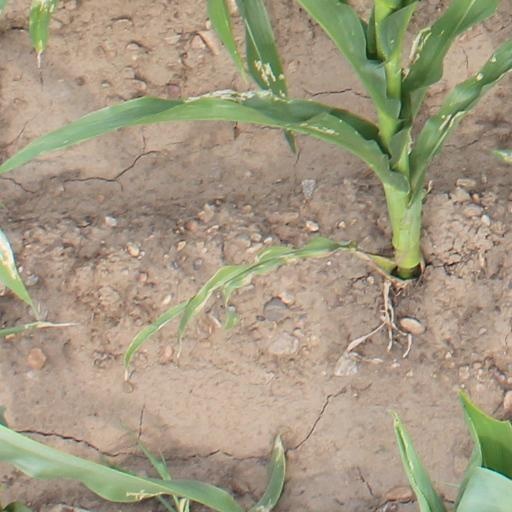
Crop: maize; corn